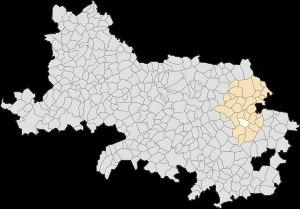
Haucourt est une commune française située dans le département du Pas-de-Calais en région Hauts-de-France.